Stonetown, County Louth

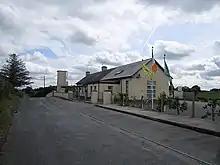
St Oliver's National School

Stonetown's national (primary) school, Saint Oliver's National School, was built in 1952 and is a detached nine-bay single-storey building. It has a pitched slate roof, clay ridge tiles, painted roughcast rendered chimney stacks, smooth rendered corbelled caps, and circular cast-iron downpipes and vent pipes. The school is surrounded by painted stone walls, wrought-iron gates, v-shaped stiles with stone steps. As of early 2020, the school had an enrollment of 26 pupils.